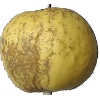
Label: Apple Golden 1